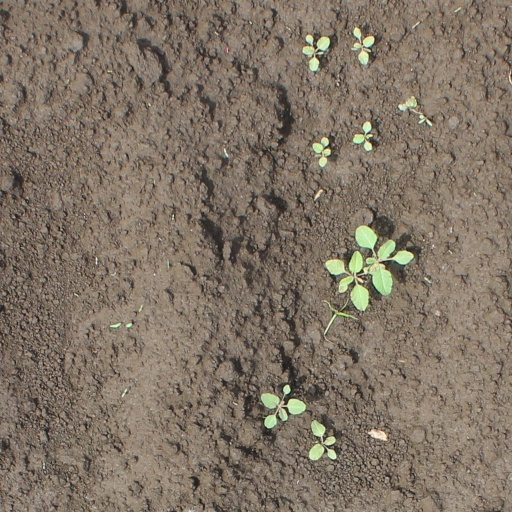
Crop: soybean